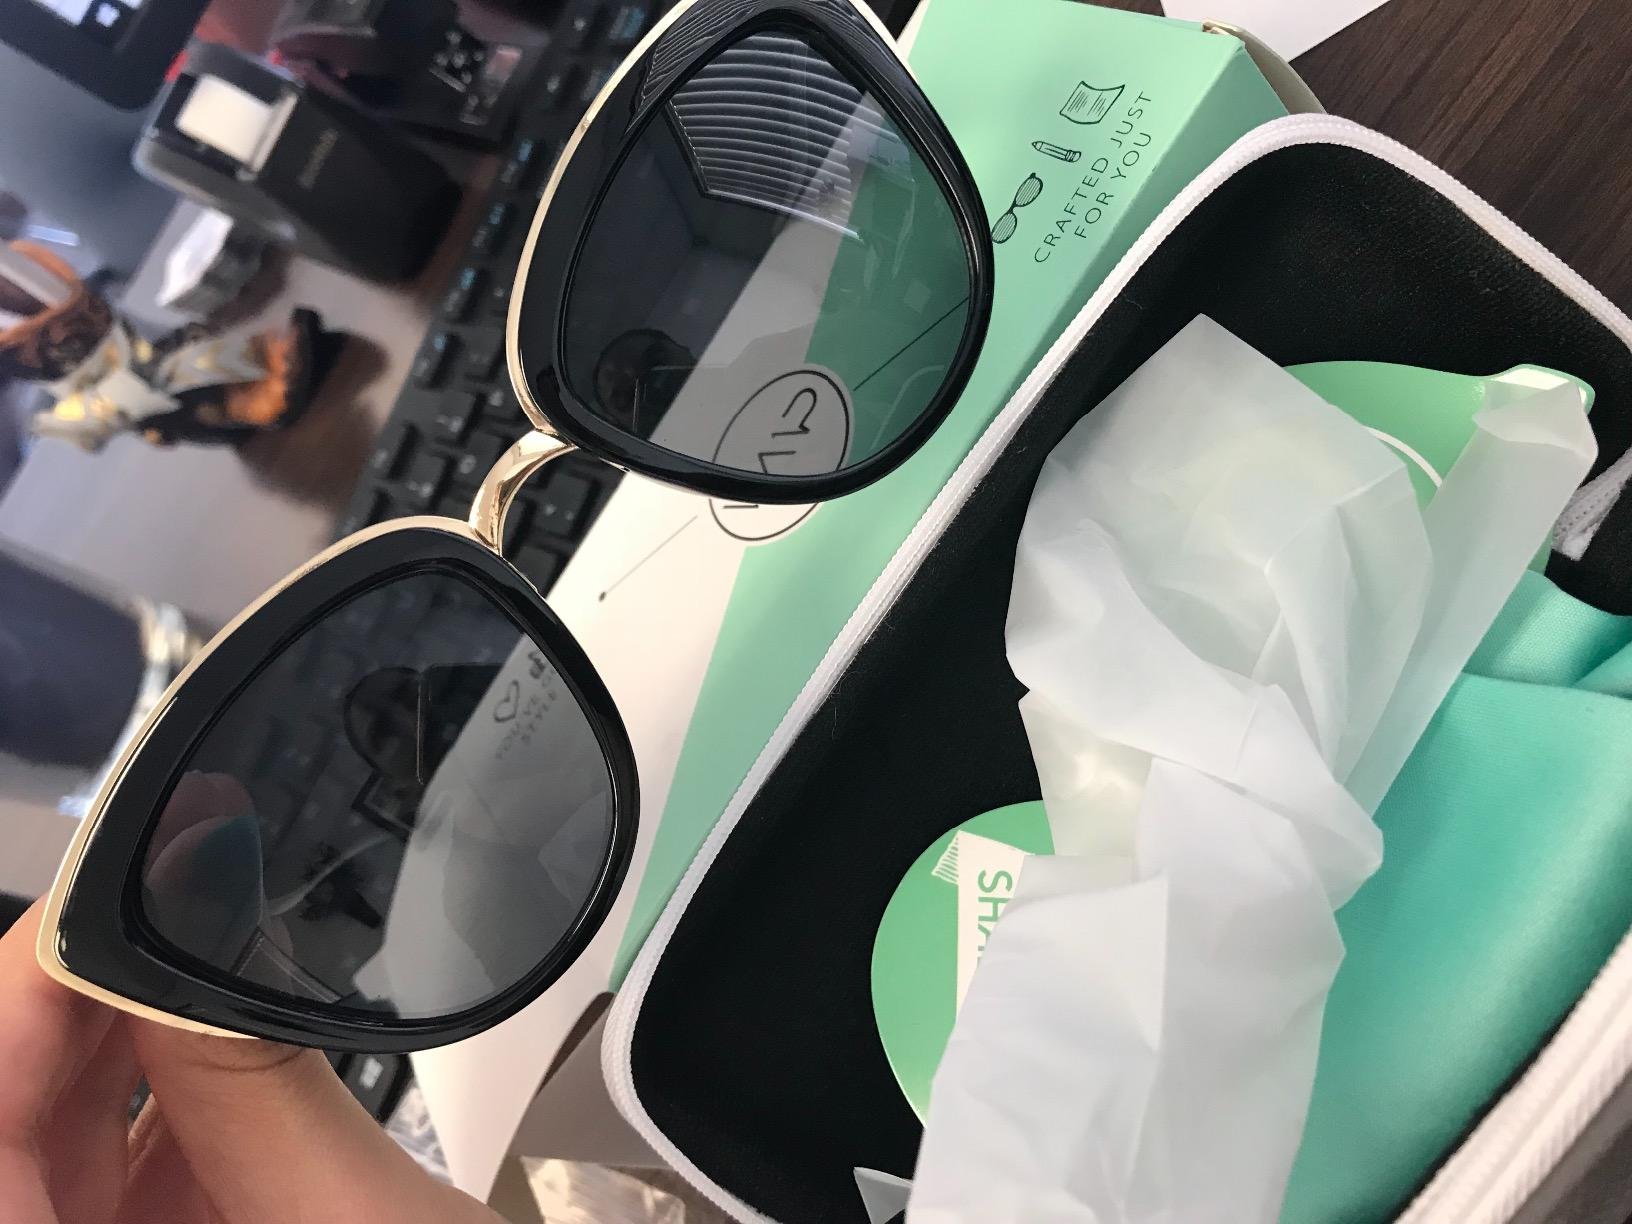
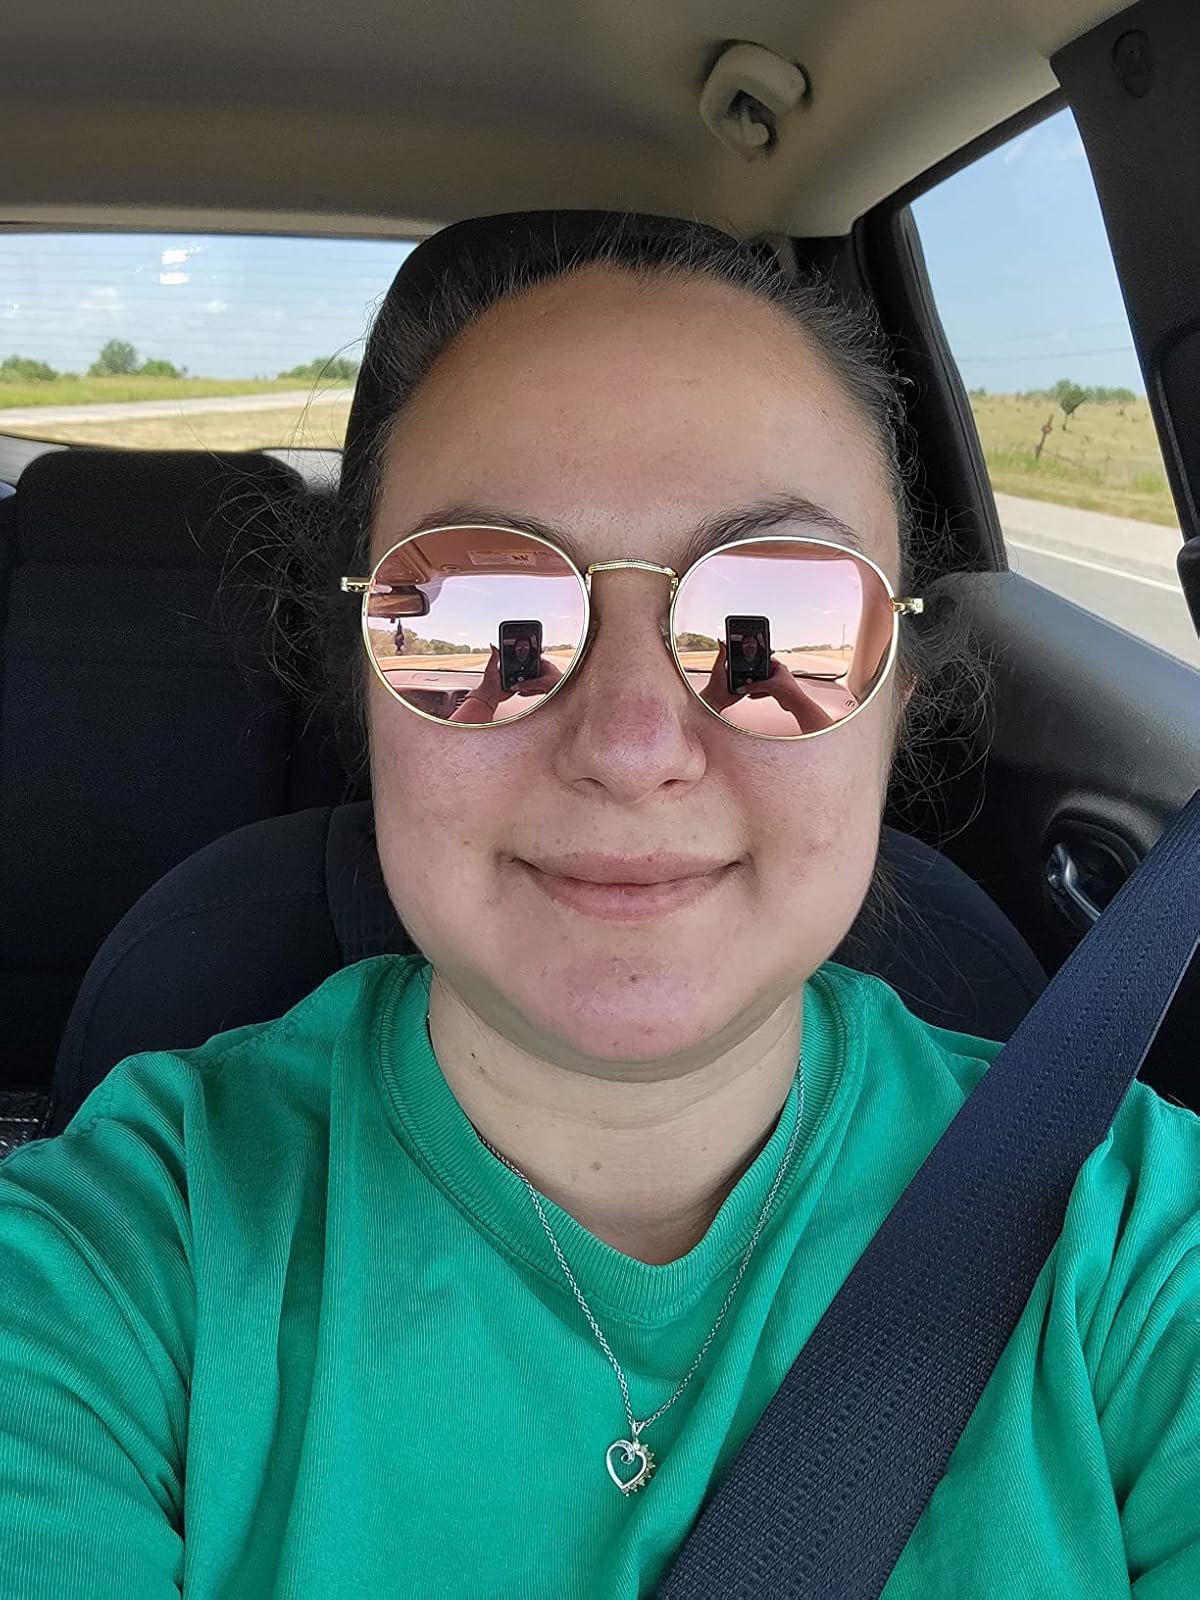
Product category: accessories_sunglasses
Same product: no